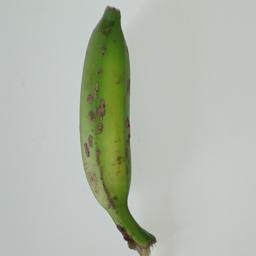
Ripeness: Green